Magnesium hydroxychloride

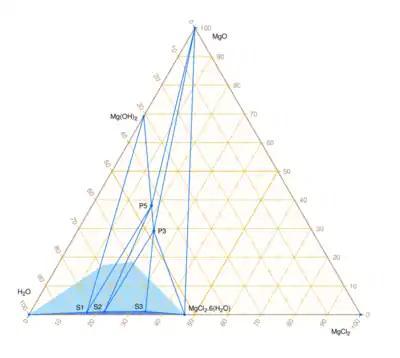
Phase diagram for the ternary system MgO – – at . The stable oxychloride phases are P5 (Phase 5, 5:1:8) and P3 (phase 3, 3:1:8). The dark blue region is clear solution. The triple equilibrium points of the saturated solution are , , and . The light blue region is the approximate range of compositions of homogeneous metastable gels.

The ternary diagram of the system MgO – – has the following well-defined and stable phases: